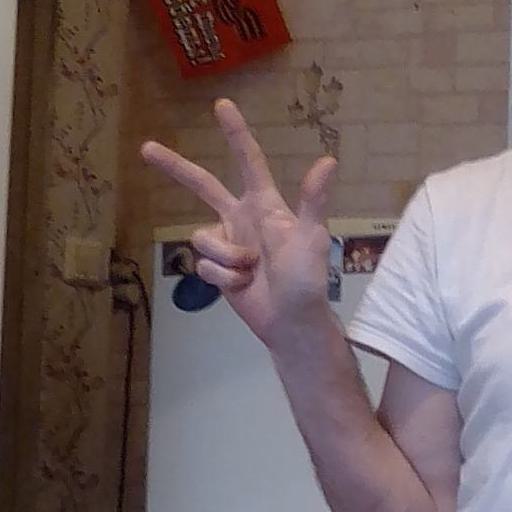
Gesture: three2